Shikaripura Ranganatha Rao

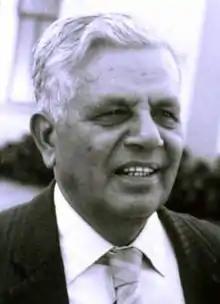

Shikaripura Ranganatha Rao (1 July 1922 – 3 January 2013), commonly known as Dr. S. R. Rao, was an Indian archaeologist who led teams credited with discoveries of a number of Harappan sites, including the port city Lothal and Bet Dwarka in Gujarat.